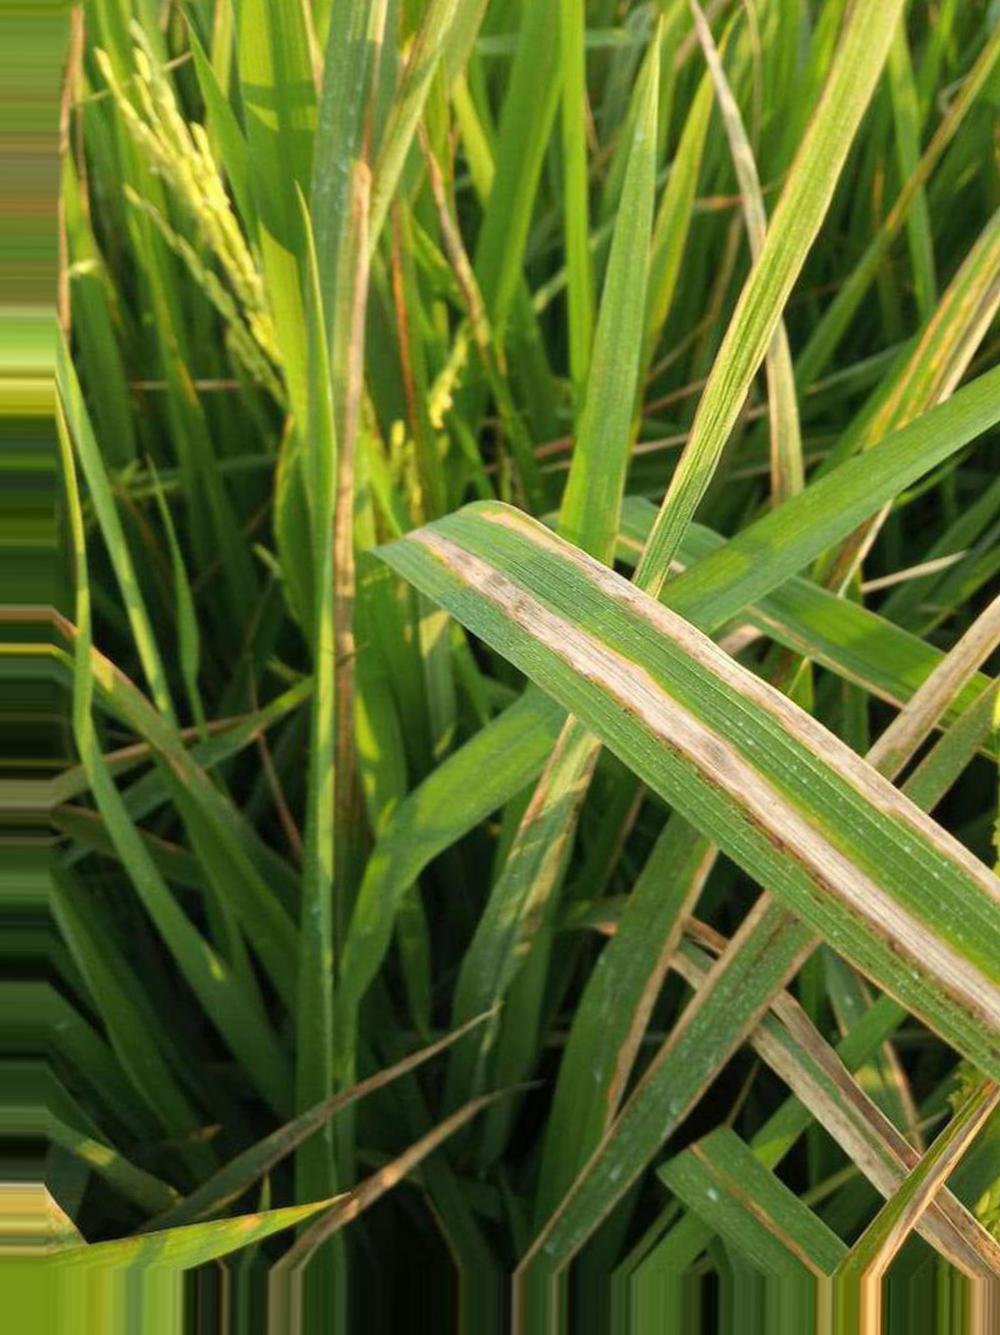
Nhãn: Bệnh Bạc lá (Bacterial leaf blight)